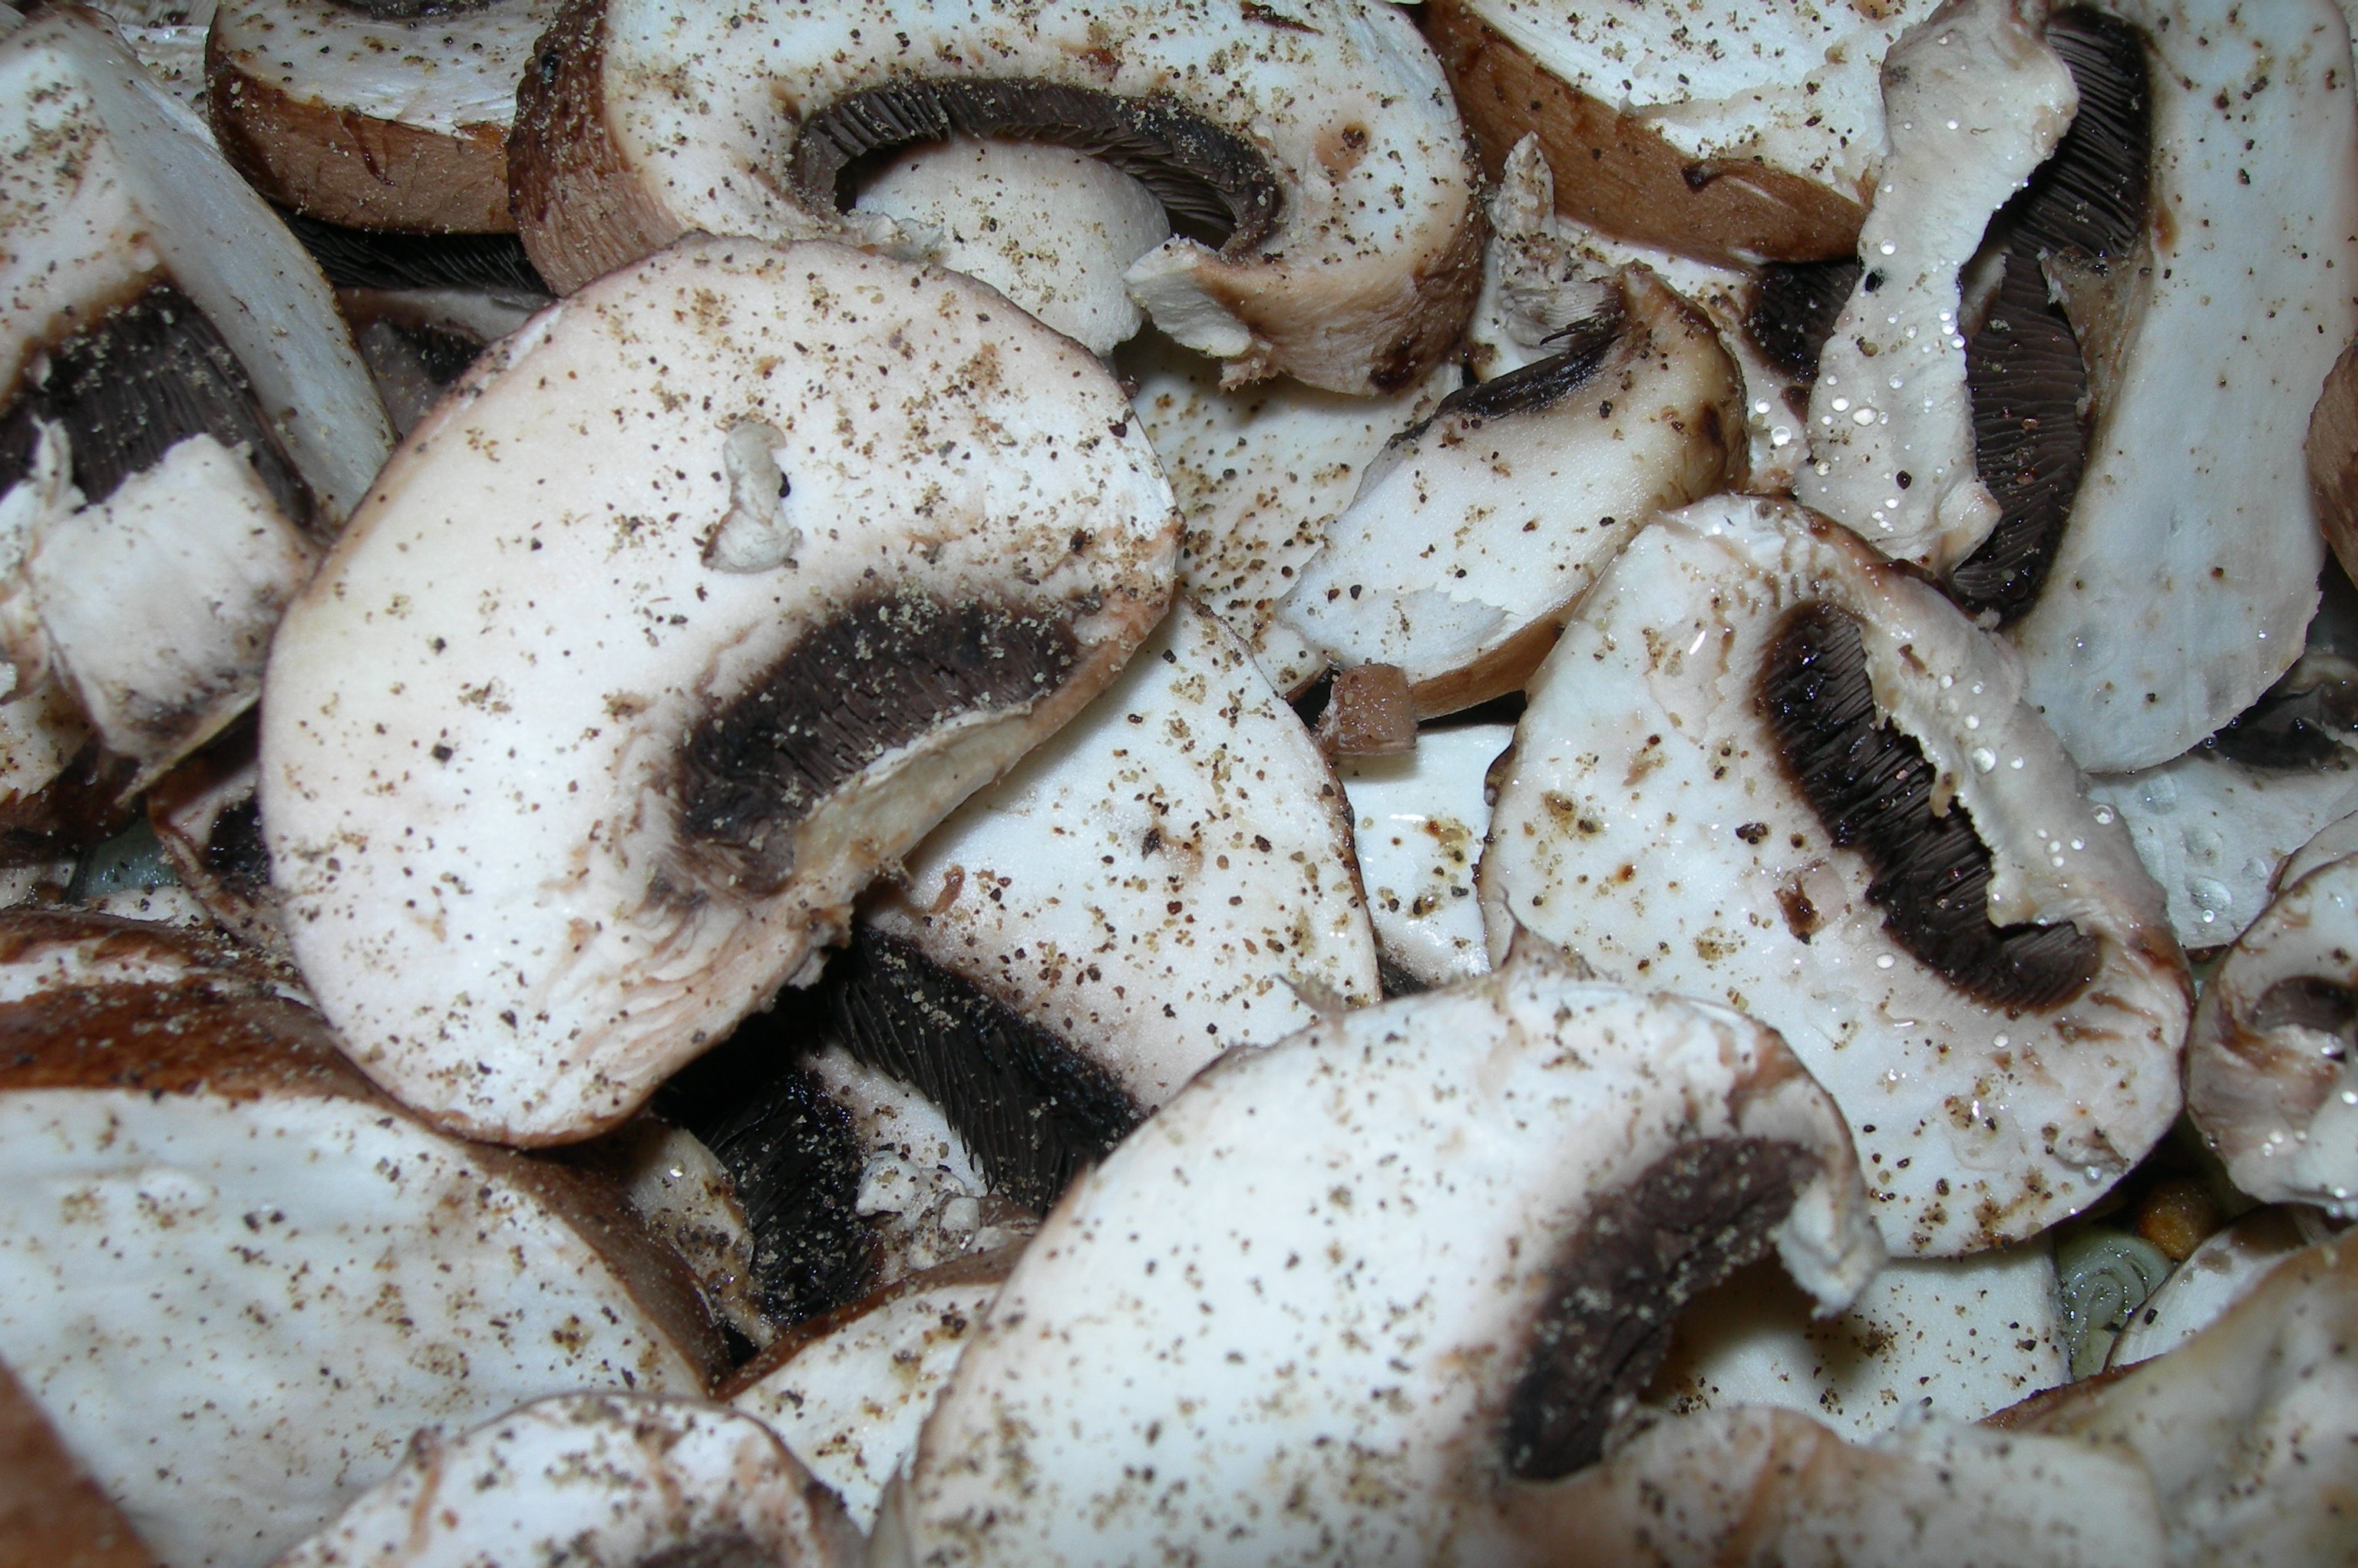
food, pepper, reptile, eat, mushrooms, fry, champions, shiitake, snack food, agaricomycetes